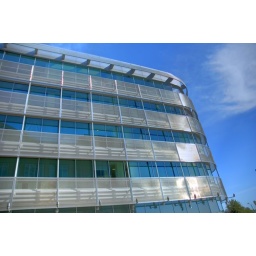
Thisis the West Plaza building just accross the street from the American Airlines Center in Dallas, Texas.